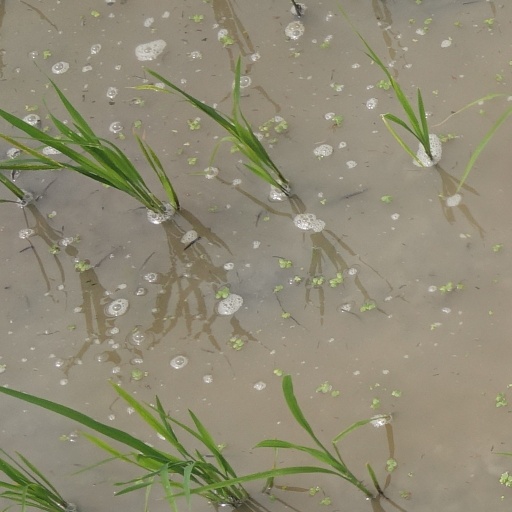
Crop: rice